Born to Run

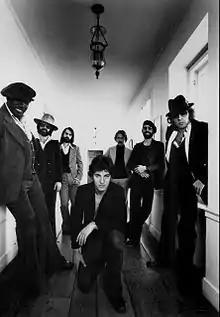
Springsteen (center, kneeling) and the E Street Band in February 1977

The cover art of "Born to Run" was taken by the photographer Eric Meola at his personal studio on June 20, 1975. Springsteen's busy recording schedule meant he kept missing shooting dates. When he finally showed up, he brought Clemons, whom he wanted on the cover. Meola shot 900 frames in the three-hour session, some of which showed Springsteen under a fire escape, tuning a radio, and with a guitar; unused shots were used by Columbia for advertising.